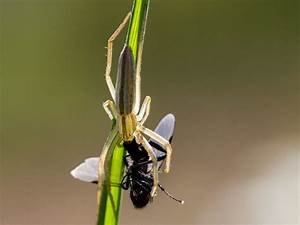
Label: spider